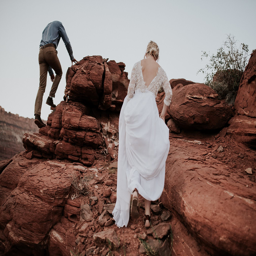
wedding couple hiking through the desert after getting married